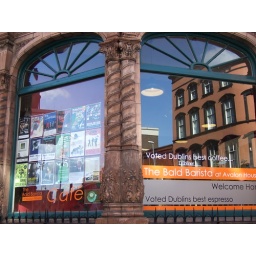
look at the building in the mirror